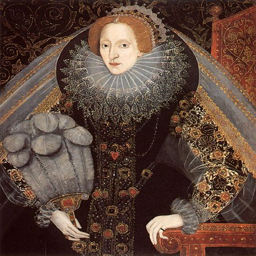
monarch with a fan : painted c. by an unknown artist .